Buka Airport

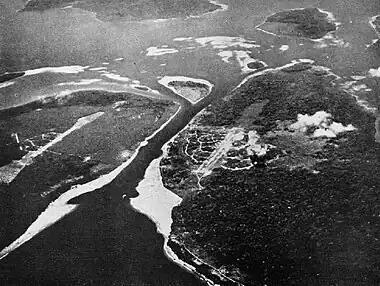
Aerial view of the Buka Passage showing Japanese-held Buka airfield (center) and Bonis airfield (left) in 1943

Today the airport is the primary air portal into Bougainville, and even 75 years after the war, wreckage from the military use of the airfield by the Japanese and Americans is easily found in the area.